Tough Guys of the Prairie

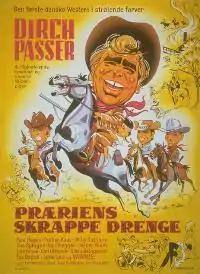
Film poster

Tough Guys of the Prairie is a 1970 Danish comedy film written and directed by Carl Ottosen and starring Dirch Passer.